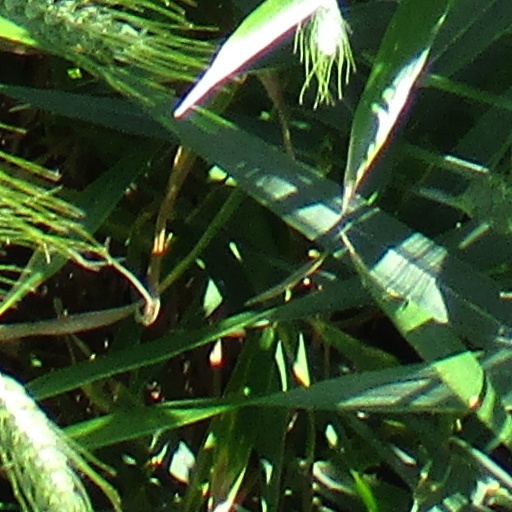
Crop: wheat